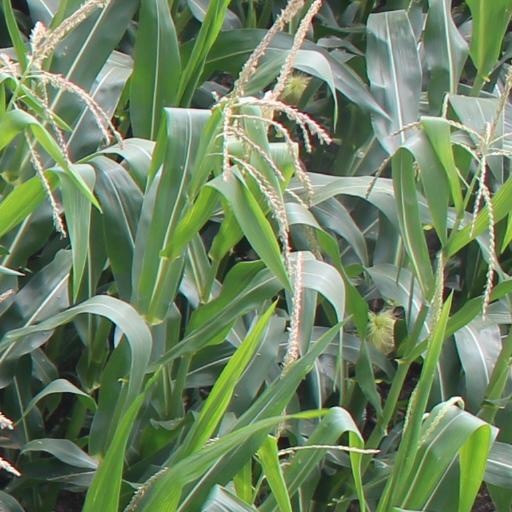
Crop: maize; corn